Kurobane Domain

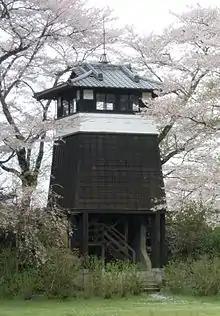
Reconstructed "yagura" at Kurobane Castle Park, Ōtawara, Tochigi

After Tokugawa Ieyasu took control over the Kantō region in 1590, he assigned a 13,000 "koku" holding in northern Shimotsuke Province to Ōzeki Takamasu, the head of one of the seven leading samurai clans from the area. His son, Ōzeki Sukemasu, fought a rear-guard action against the Uesugi clan in Aizu during the Battle of Sekigahara and was rewarded with an increase in "kokudaka" to 20,000 "koku" and was confirmed as "daimyō" of Kurobane.